Piaggio P.2

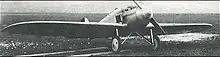

Piaggio built two P.2 prototypes and entered the P.2 in the 1923 Italian official fighter contest. The P.2 was probably ahead of its time, however; the Italian Air Ministry distrusted monoplanes at the time and the P.2s performance did not meet the level that Pegna had predicted, and for these reasons no production order followed. However, the "Regia Aeronautica" (Italian Royal Air Force) purchased one of the prototypes for evaluation, taking delivery of it on 23 March 1924.